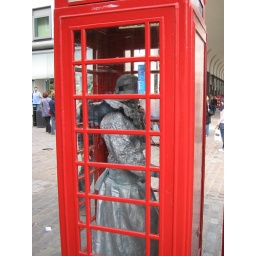
pantomime girl in a phone box, london covent garden